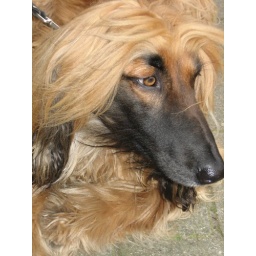
This Afghan Hound was leashed to the steps outside a house in Amsterdam with a sign in the window showcasing her picture.